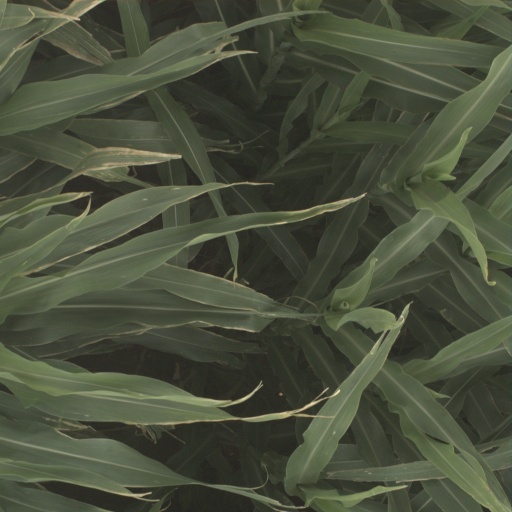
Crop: sorghum